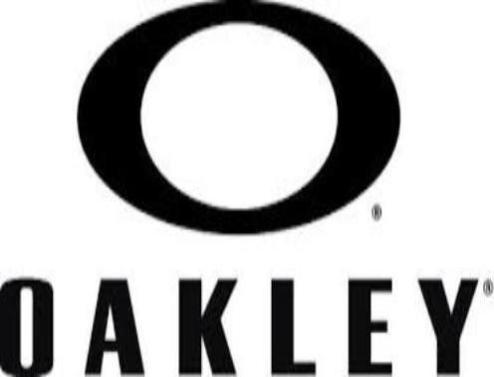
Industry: Sports